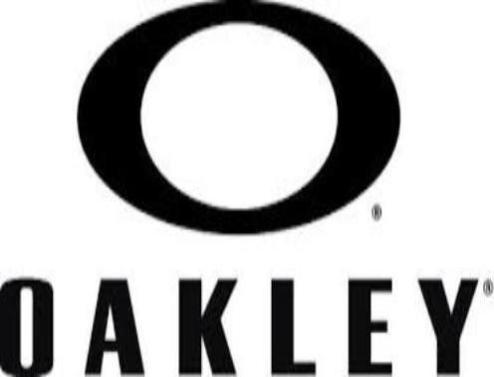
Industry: Sports